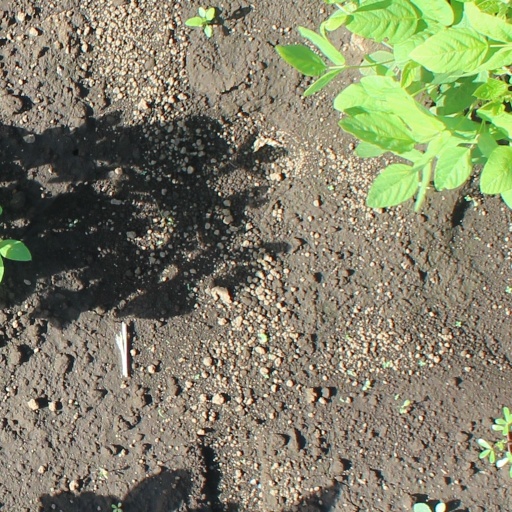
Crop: soybean